Summary of Decameron tales

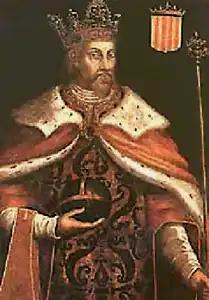
King Peter III of Aragon (1239–1285)

Three young men pull down the breeches of a judge from the Marches, while he is administering justice on the bench.